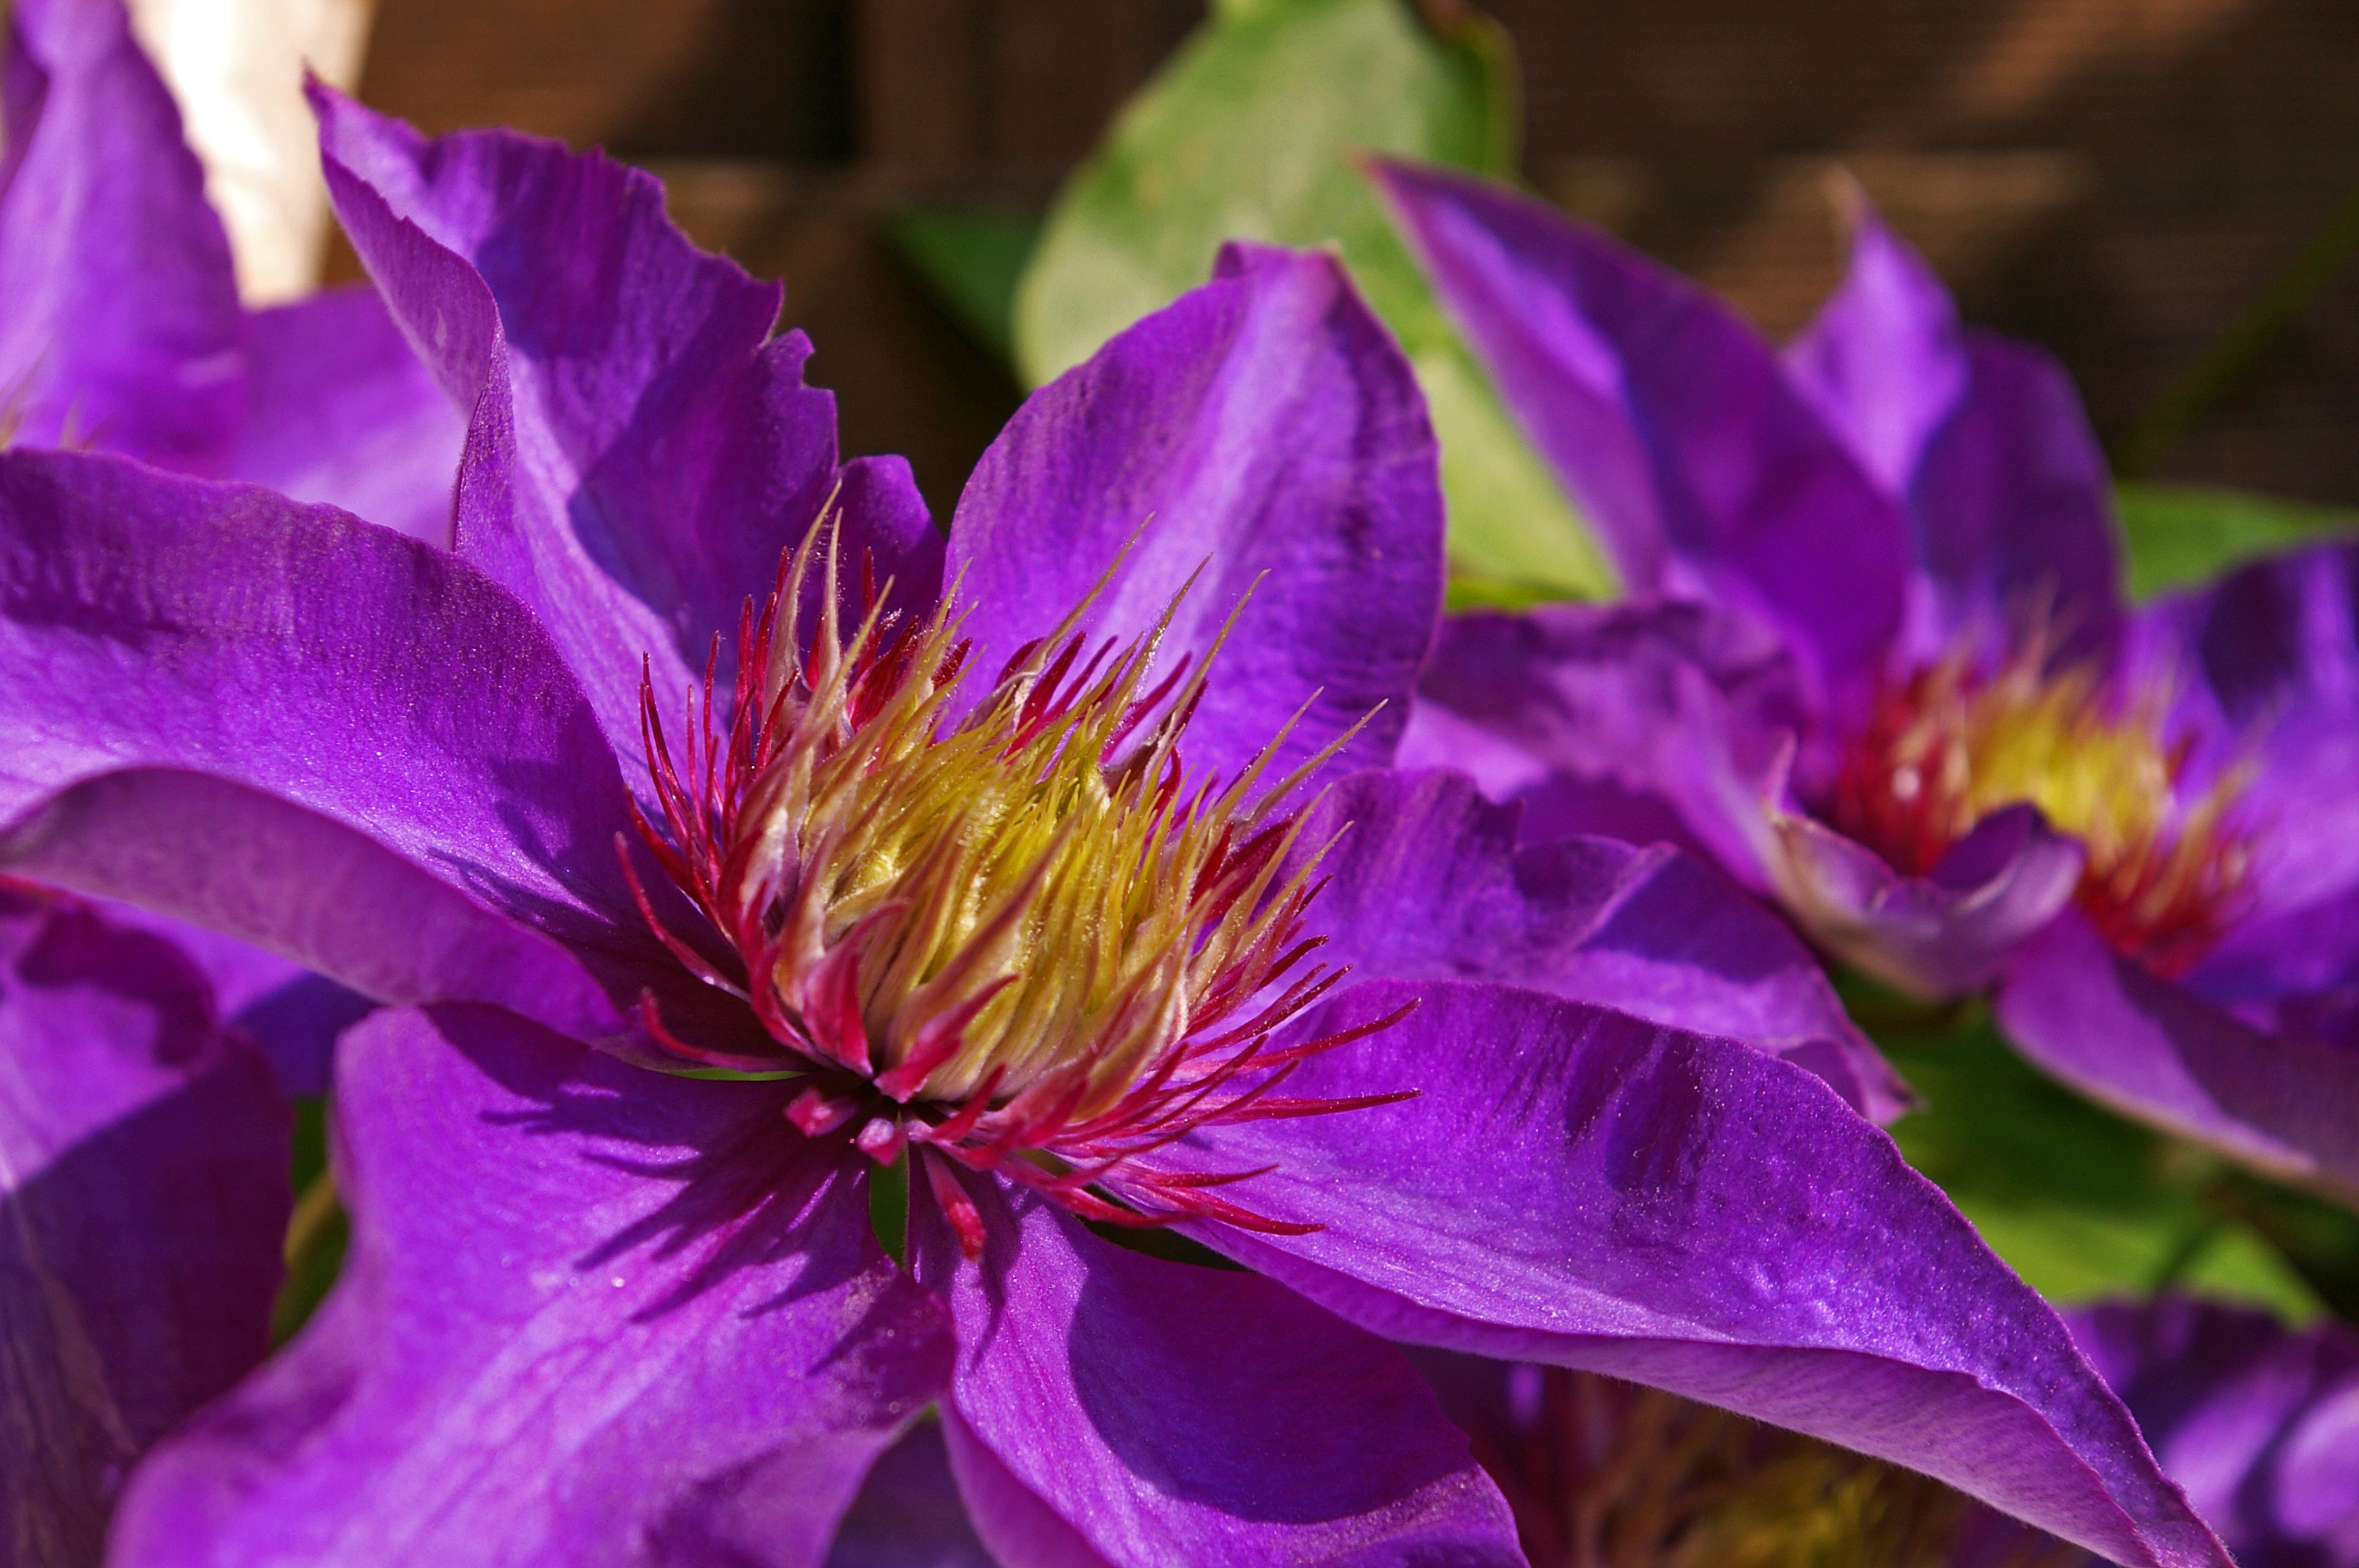
nature, blossom, plant, flower, purple, petal, bloom, color, botany, climber, colorful, garden, close, flora, wildflower, background, petals, decorative, violet, bright, beautiful, clematis, macro photography, ornamental plant, garden plant, flowering plant, dark purple, inflorescences, clematis flower, land plant